Bestumkilen

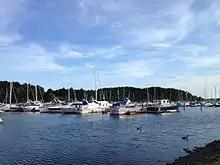
Bestumkilen with the marina. In the background: Bygdøy.

Bestumkilen is a bay in Lysakerfjorden in the inner Oslofjord area of Norway.